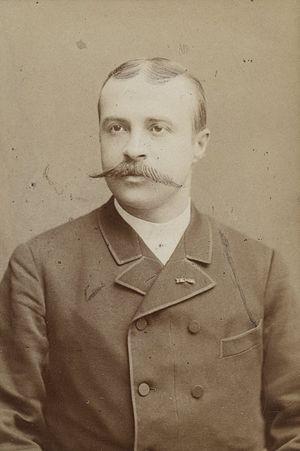
Camille-Aimé Coquilhat, né le 15 octobre 1853 à Liège en Belgique, mort le 24 mars 1891 à Boma dans l’État indépendant du Congo, a été agent de l’Association internationale africaine puis vice-gouverneur général de l’État indépendant du Congo.